Music of Star Wars

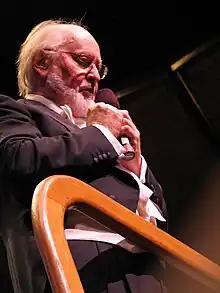
John Williams, composer of the music of all nine "Skywalker Saga" films

The music of the "Star Wars" franchise is composed and produced in conjunction with the development of the feature films, television series, and other merchandise within the epic space opera multimedia franchise created by George Lucas. The music for the primary feature films (which serves as the basis for the rest of the related media) was written by John Williams. Williams' work on the series included the scores of nine feature films, a suite and several cues of thematic material for Solo and the theme music for the Galaxy's Edge Theme Park. These count among the most widely known and popular contributions to modern film music, and utilize a symphony orchestra and features an assortment of about fifty recurring musical themes to represent characters and other plot elements: one of the largest caches of themes in the history of film music.